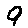
Label: 9